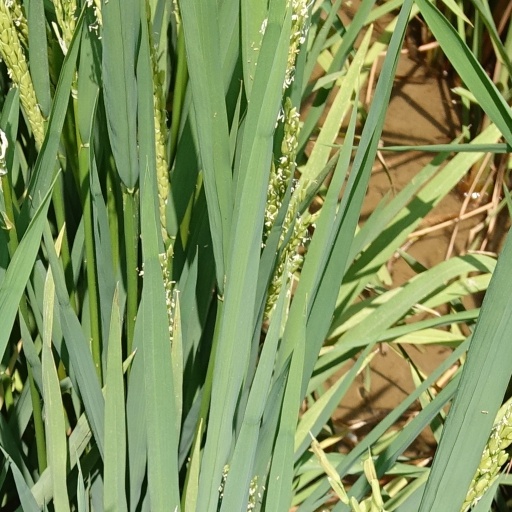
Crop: rice